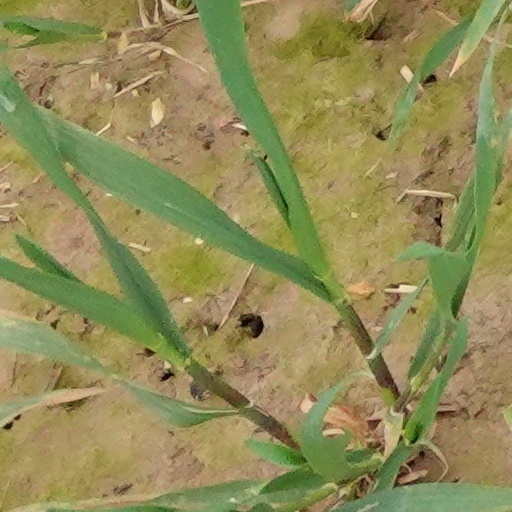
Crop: wheat